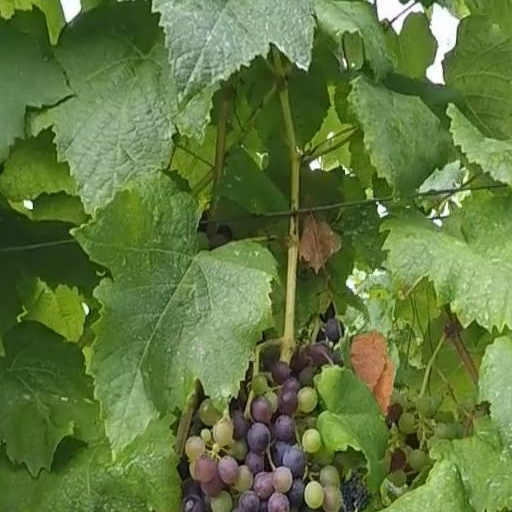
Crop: grape